Sidestepper

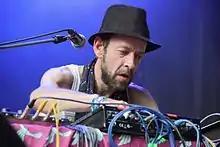
Richard Blair, 2016

The origins of the band can be traced back to 1992 when Richard Blair, then a studio engineer for Peter Gabriel's Real World Records label, found himself working on the album "La Candela Viva" by Totó la Momposina. Captivated by the mix of Latin and Afro-Caribbean sounds made by Totó and her band, he made the journey to Colombia to visit her and find out more about her music. Originally intending to stay for just a few weeks holiday, Blair ended up staying in Colombia for three years, as he immersed himself in the culture and the music of the country, funding his stay by producing and engineering the early albums by artists who would later go on to be some of Colombia's best known musicians, including "Con el Corazon en la Mano" by Aterciopelados and "La Tierra del Olvido" by Carlos Vives. Returning to the UK in 1996, Blair began DJing under the name Sidestepper and recorded the album "Southern Star". Released in 1997 on the UK label Deep South, the album was an instrumental mix of salsa and British styles such as drum and bass and dub.